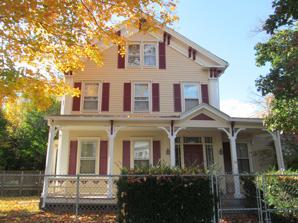
Building: E. B. Cummings House
Country: United States of America
Year built: 1870
Historic house in Massachusetts, United States United States historic place E. B. Cummings House U.S. National Register of Historic Places 52 Marcy Street Show map of Massachusetts Show map of the United States Location 52 Marcy St., Southbridge, Massachusetts Coordinates 42°4′43″N 72°2′15″W / 42.07861°N 72.03750°W / 42.07861; -72.03750 Area less than one acre Built c. 1870 ( 1870 ) Architectural style Greek Revival, Italianate MPS Southbridge MRA NRHP reference No. 89000566 Added to NRHP June 22, 1989 The E. B. Cummings House is a historic house at 52 Marcy Street in Southbridge, Massachusetts .  Built in the 1870s, it is an unusually late example of Greek Revival architecture with Italianate embellishments and later Victorian additions.  The house was listed on the National Register of Historic Places on June 22, 1989. Description and history The E.B. Cummings House is located in a residential area northwest of downtown Southbridge, at the southwest corner of Marcy and Edward Streets. It is the smallest but best preserved house of those at this corner, which was a fashionable residential area in the mid to late 19th century.  The house is a 2 + 1 ⁄ 2 -story wood-frame structure, with a gabled roof and clapboarded exterior.  Despite a construction date well past the typical period for Greek Revival styling, the house has paneled corner pilasters, and sidelight and transom windows around the door, elements characteristic of that style. It also has Italianate details such as double brackets in the eaves, roof pitch, and front porch. A number of other elements, such as the second floor bay window, are later additions. The house was built in the 1870s for Edwin B. Cummings, co-owner of a hardware store on Main Street.  The neighborhood had been a desirable location for the city's business elite since the 1850s, and the neighbors were either prominent local businessmen or agents for the city's mills.  The other houses at the corner, while of greater size and originally more stylish, have had their historic integrity compromised by the application of synthetic siding. See also National Register of Historic Places listings in Southbridge, Massachusetts National Register of Historic Places listings in Worcester County, Massachusetts References